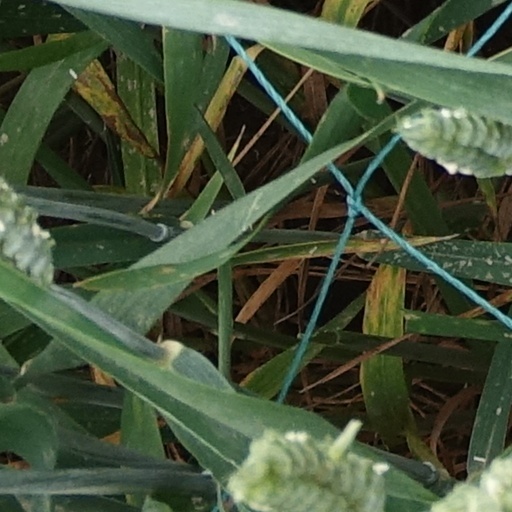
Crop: wheat